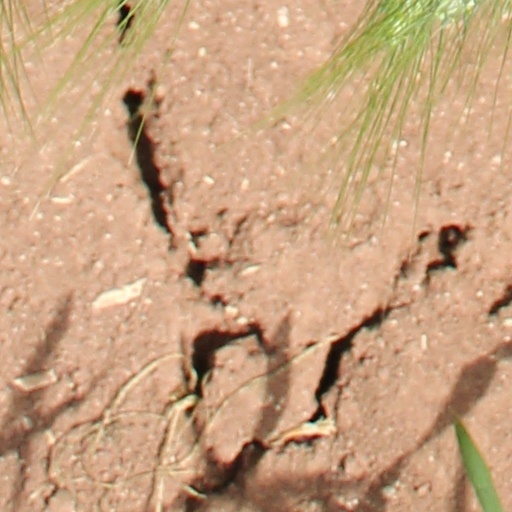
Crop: wheat